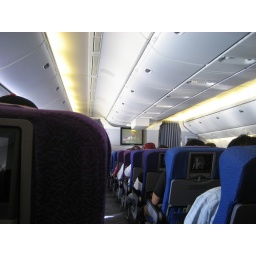
My flight from Manila to Singapore. I like this airline for the individual seat video monitor in economy class